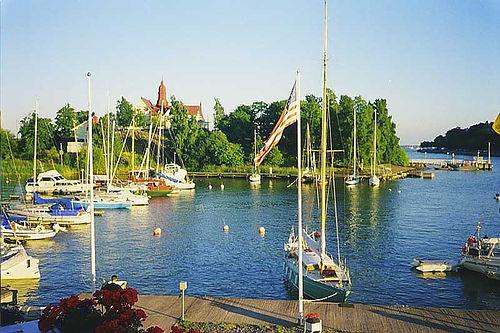
Weather: sun or clear